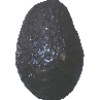
Label: avocado